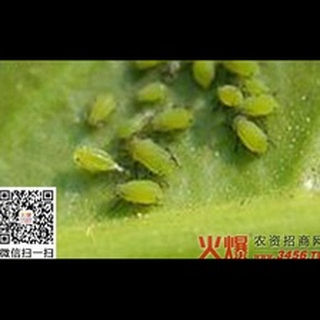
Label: wheat_aphid